Better Things (TV series)

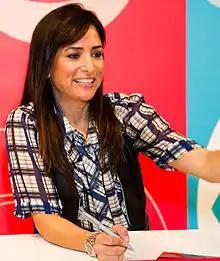
Pamela Adlon has received significant praise for her acting, writing, and directing, with critics citing her as one of TV's best auteurs.

The first season has a Metacritic score of 80 out of 100 based 32 reviews. Rotten Tomatoes gave the first season a 95% score, with an average rating of 8.2 out of 10 based on 58 critic reviews, with the critical consensus "Pamela Adlon's "Better Things" abstains from traditional sitcom sendups and forges a path all its own – in this bawdy, often hilarious and bittersweet ode to the daily highs and lows of being a single mother."